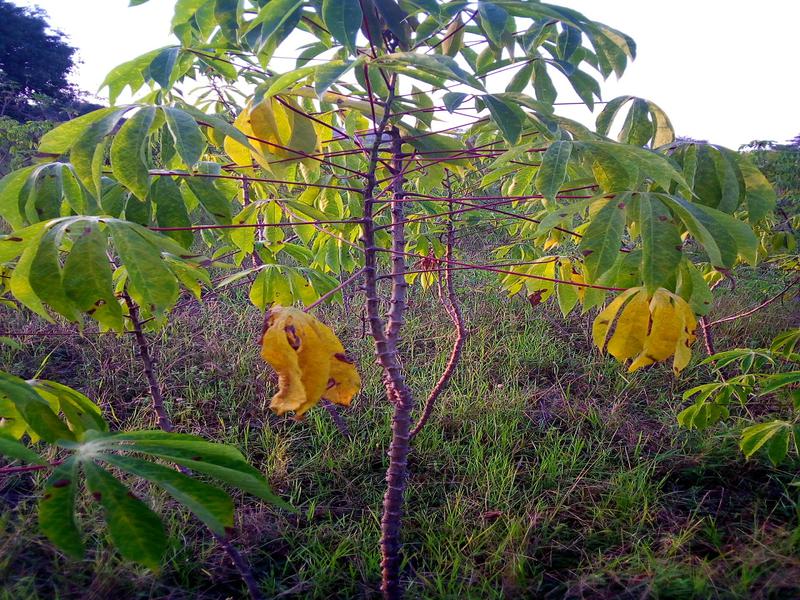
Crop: cassava
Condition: brown_streak_disease